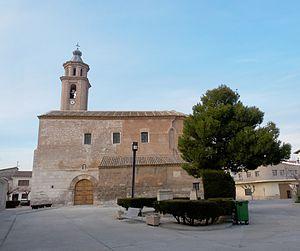
Candasnos est une commune d'Espagne de la province de Huesca dans communauté autonome d'Aragon en Espagne.